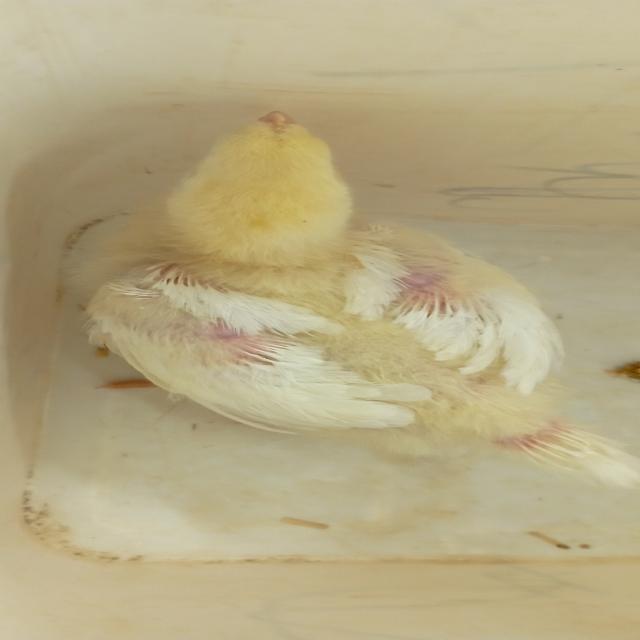
Weight: 381 g